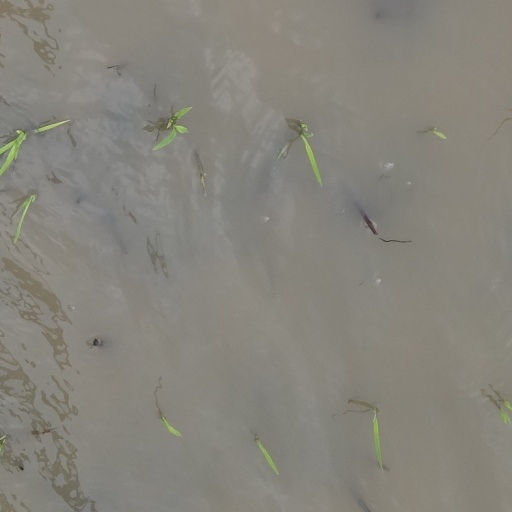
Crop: rice